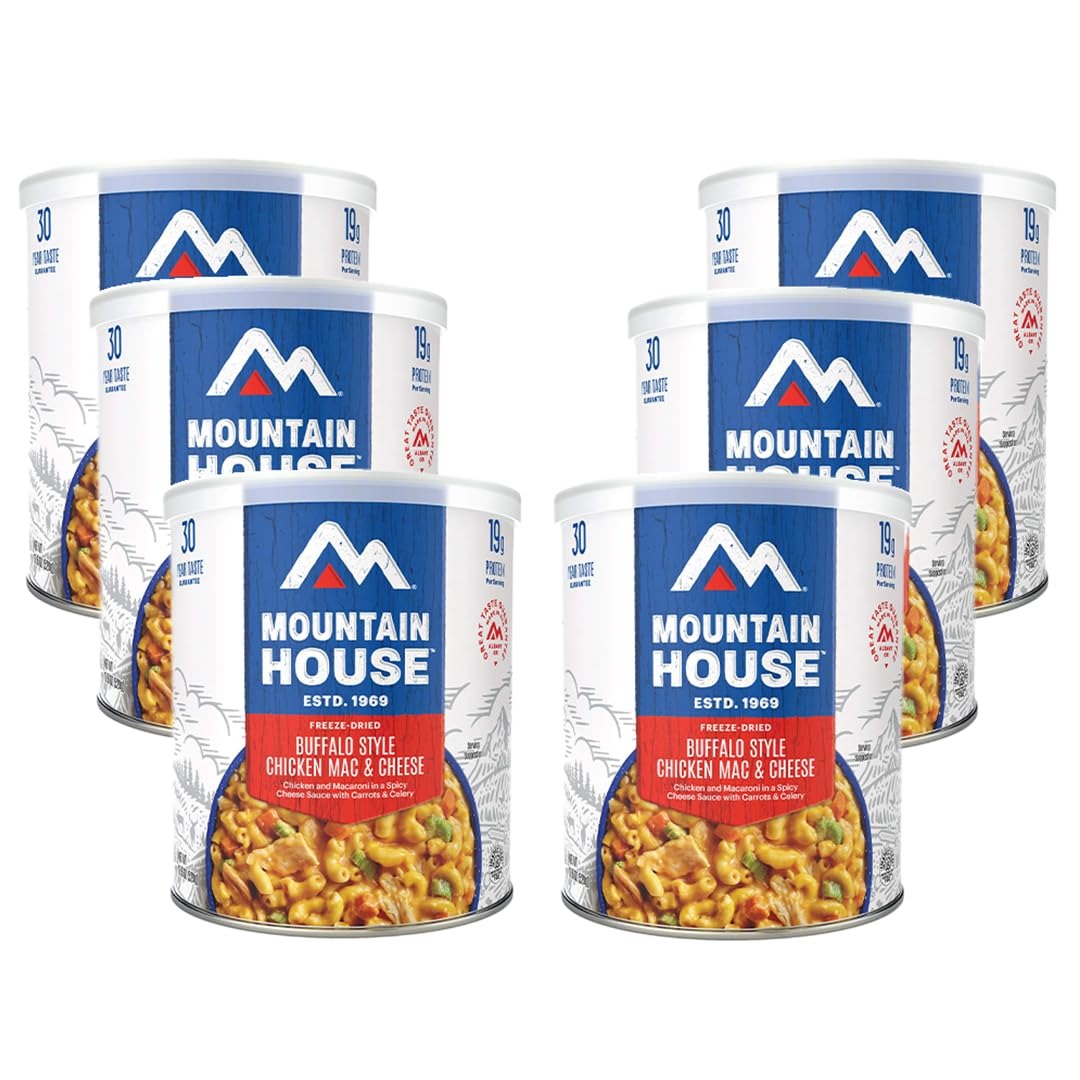
Item Name: Mountain House Buffalo Style Chicken Mac & Cheese #10 Can | Freeze-Dried Survival & Emergency Food | Gluten Free Hunting, Survival, Camping, Backpacking Food 6 Cans Per Case with 30 Year Taste Guarantee
Bullet Point 1: DELICIOUS ENTREE – Our signature creamy Mac & Cheese combined with chicken and a spicy buffalo sauce. Freeze-dried to lock in nutrients and flavor. No refrigeration needed.
Bullet Point 2: NO ARTIFICIAL FLAVORS OR PRESERVATIVES - Mountain House Buffalo Style Chicken Mac & Cheese #10 Can contains no artificial flavors or preservatives. Enjoy this freeze-dried meal on family camping trips, RV expeditions, or use for emergency food and survival food storage. Can contains 8 servings – great for feeding a large group.
Bullet Point 3: QUICK PREP – Preparation is simple and requires no cooking. Just add hot water to the can and eat in less than 10 minutes! You can also scoop out individual servings to prepare. Power outage? No problem. Mountain House meals can be made with room temperature water, just double the hydration time.
Bullet Point 4: LONG TERM FOOD STORAGE -Since 1969, Mountain House has been the favorite food choice among adventure and emergency preparation specialists. This real world experience with our products allow us to prove with confidence that with proper care, your food investment will remain fresh for 30 years! Mountain House meals have the longest proven shelf life in the industry.
Product Description: Mountain House Buffalo Style Chicken Mac & Cheese #10 Can | Freeze-Dried Survival & Emergency Food | Gluten Free Backpacking and Camping Food 6 Cans Per Case
Value: 6.0
Unit: Count

Price: 299.99